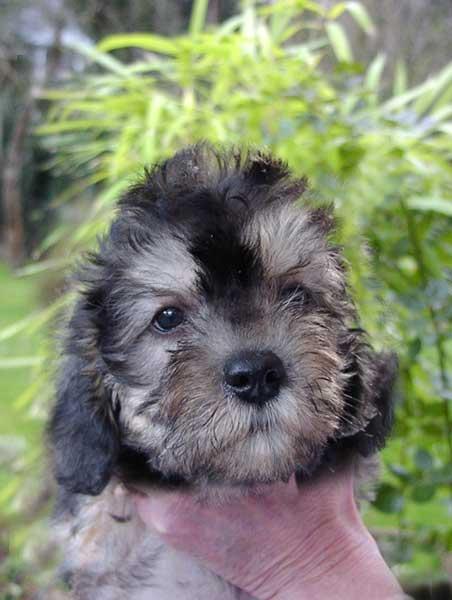
Dandie_Dinmont